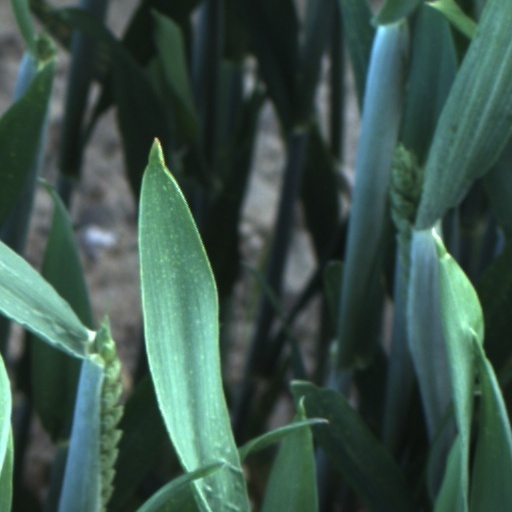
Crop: wheat